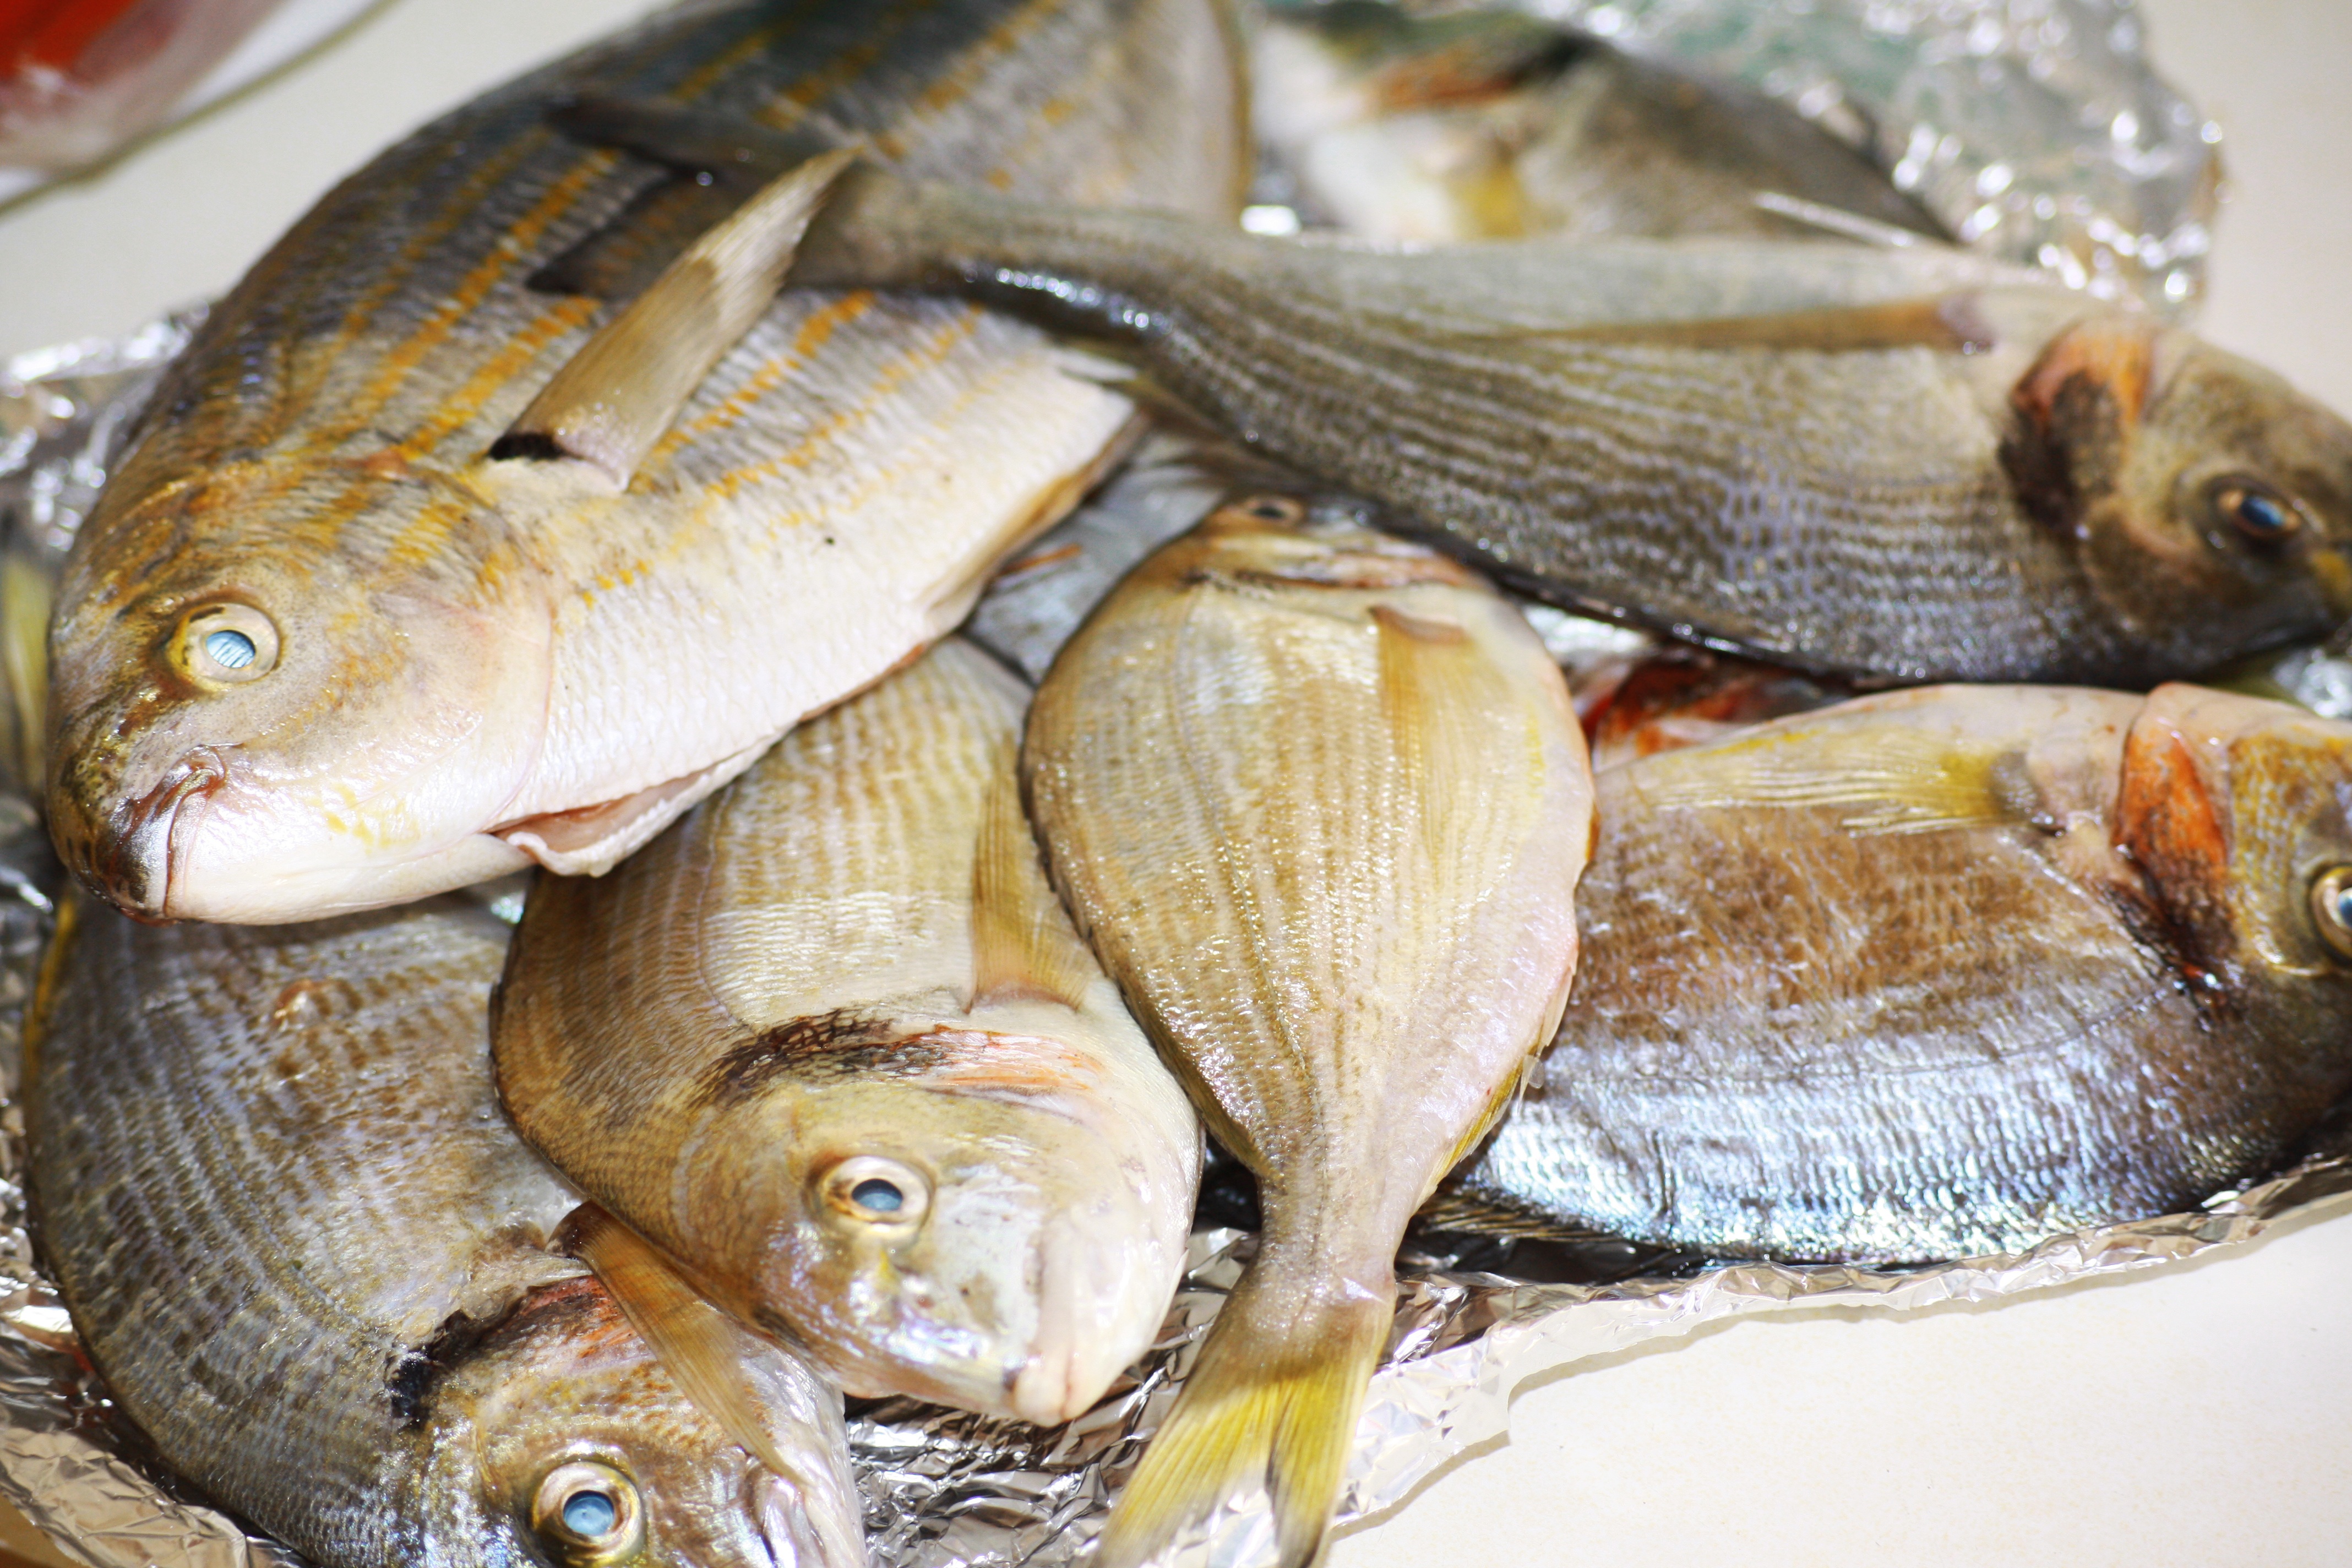
sea, food, perch, seafood, fish, sardine, provence, milkfish, herring, sar, cod, smoked fish, sea bream, tilapia, forage fish, oily fish, red seabream